John Shorter Pty Ltd

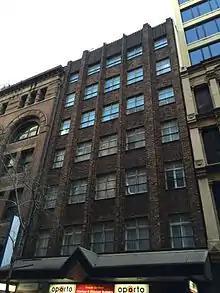
Shorter House, Clarence Street, Sydney

Shorter House at 193–195 Clarence Street, Sydney, was completed in 1938 at a cost of £26,000. The building has a frontage of 40 feet and a depth of 83 feet and is of reinforced concrete faced in warm colored textured brick. On opening, the company occupied the basement, fourth, fifth, and sixth floors. The Building was designed by Robertson, Marks, and McCreadie.